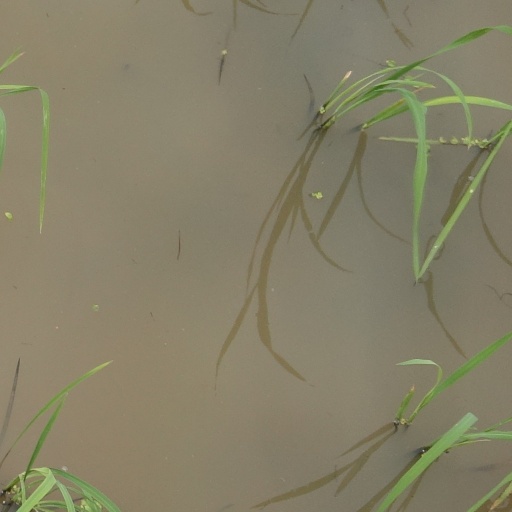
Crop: rice